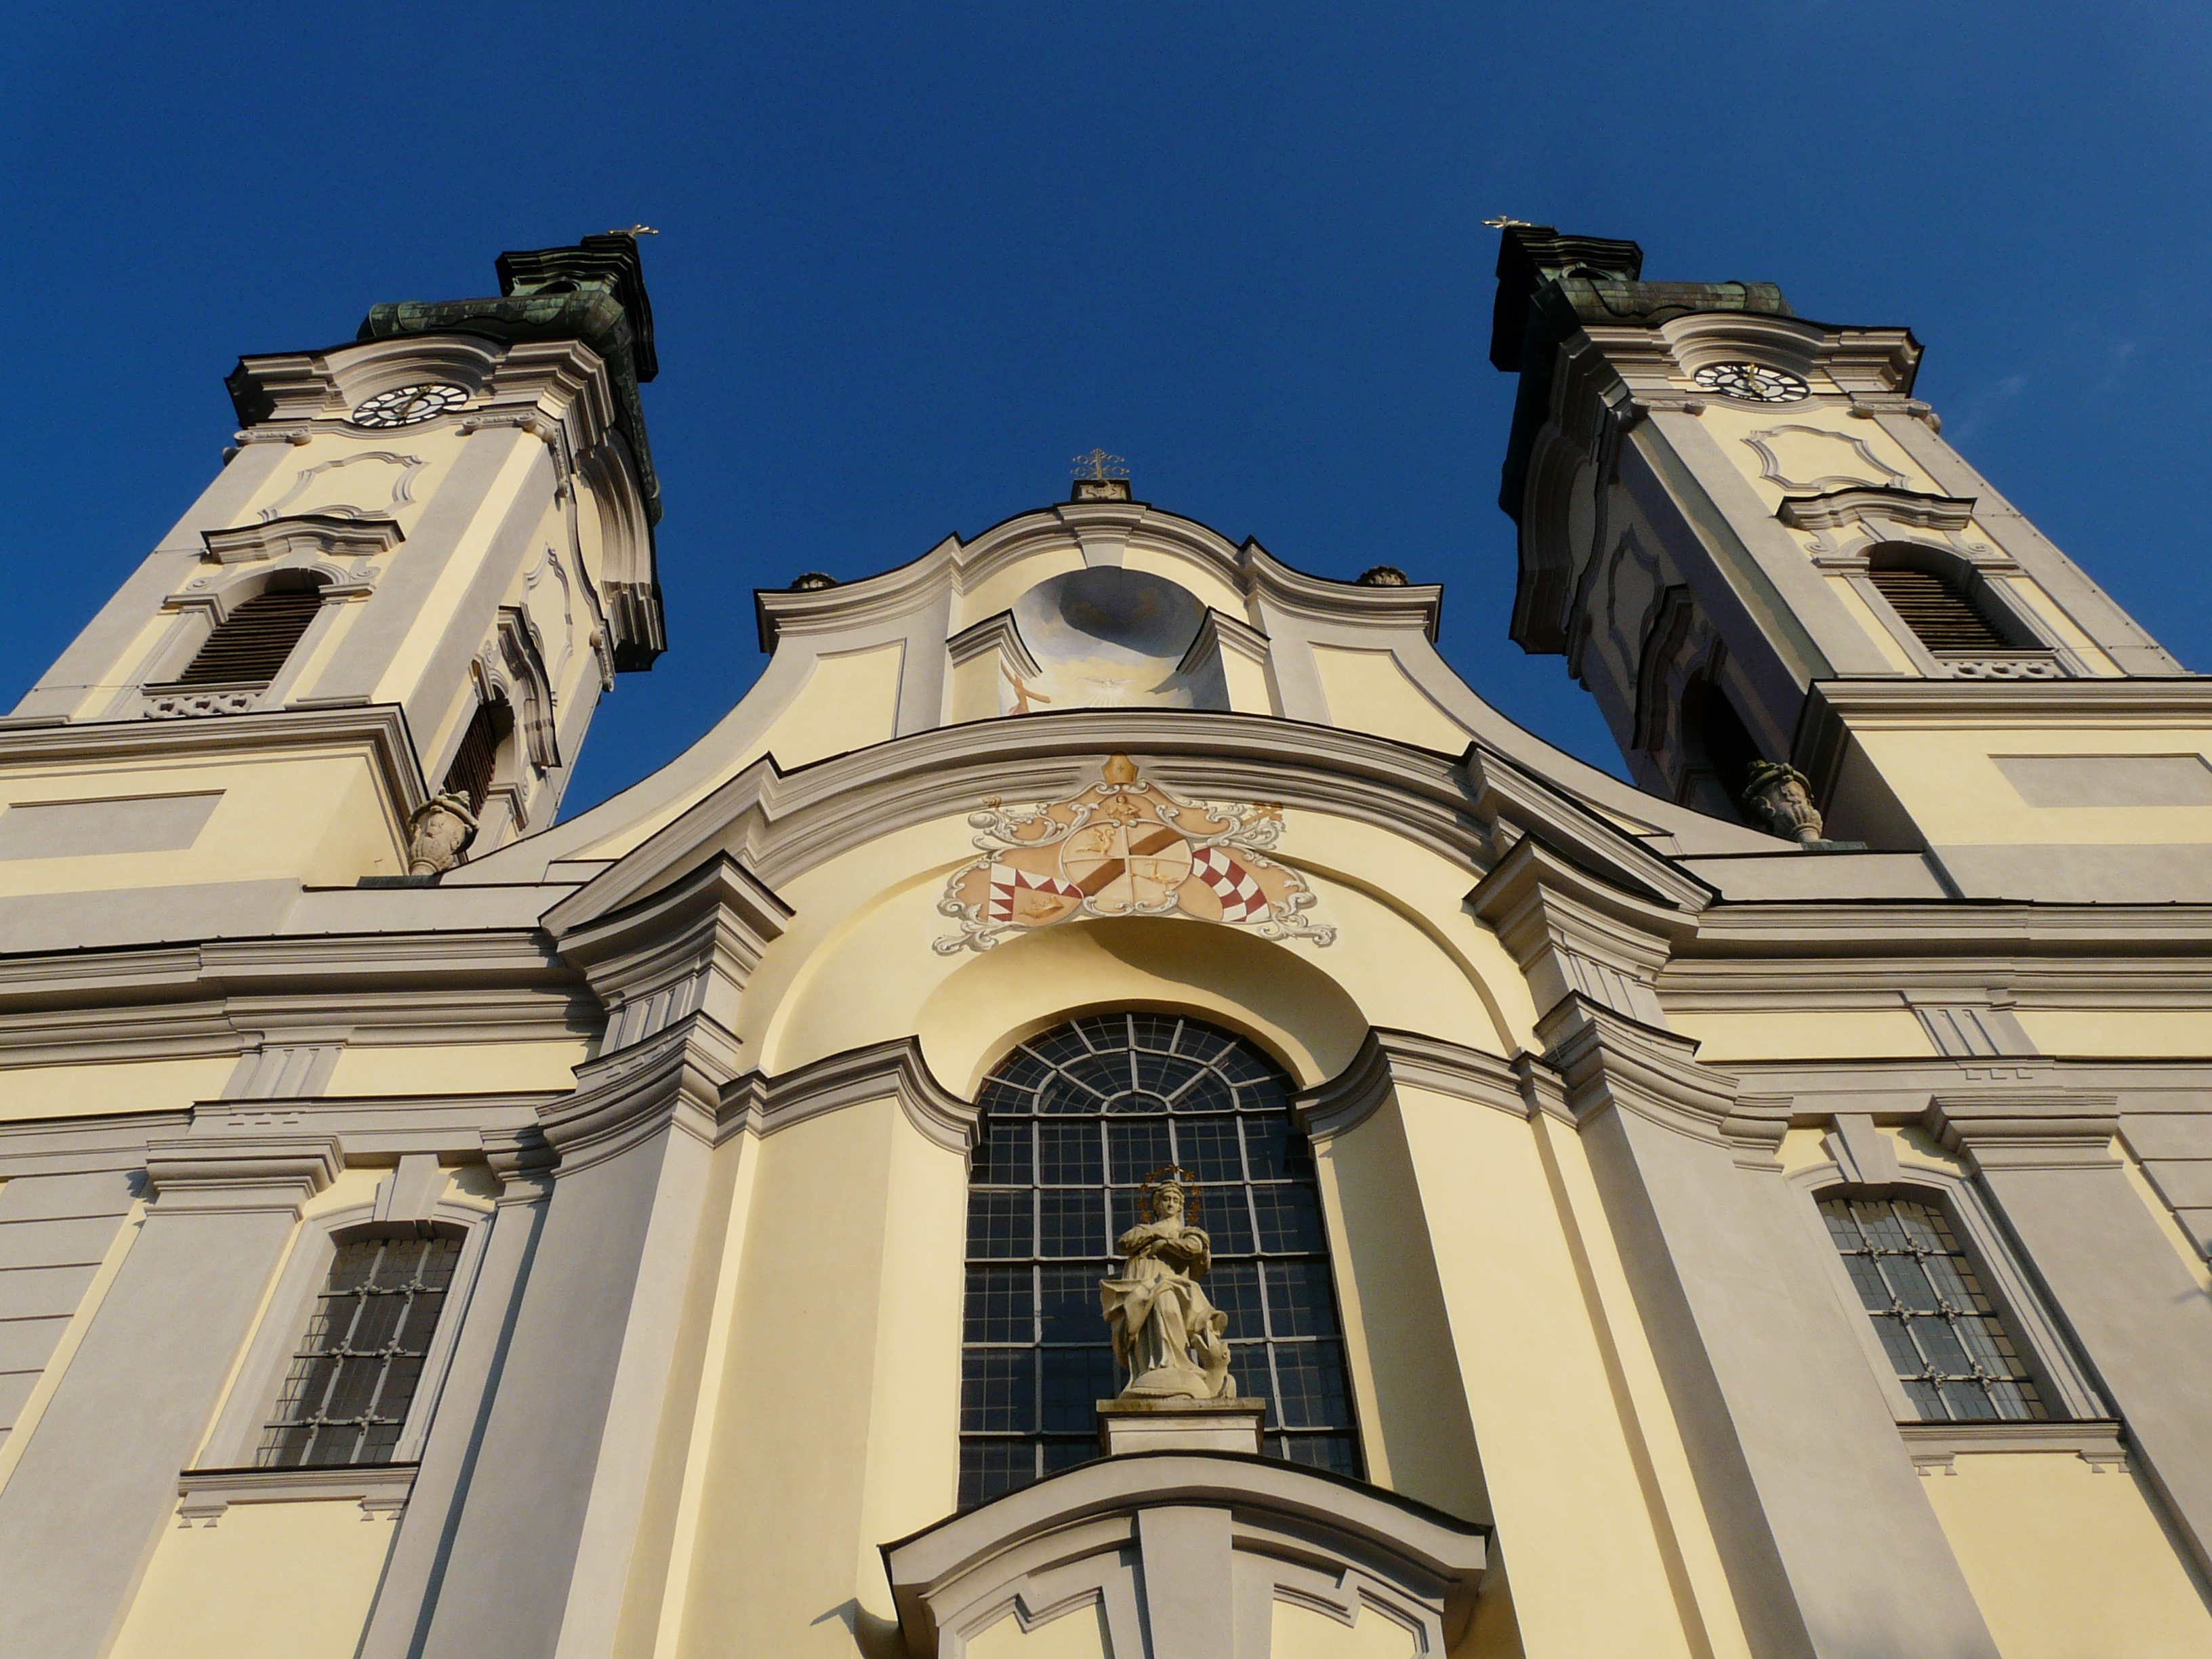
architecture, building, landmark, facade, church, cathedral, place of worship, faith, monastery, synagogue, christianity, church steeples, f rstenzell, f rstenzell port church, port church